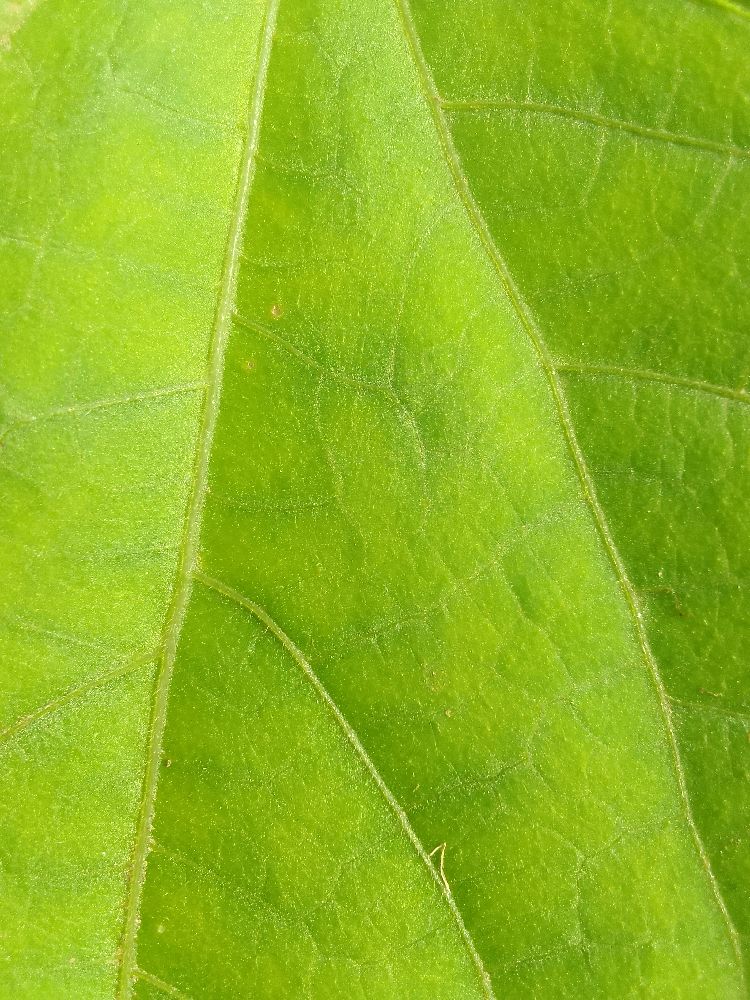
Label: healthy